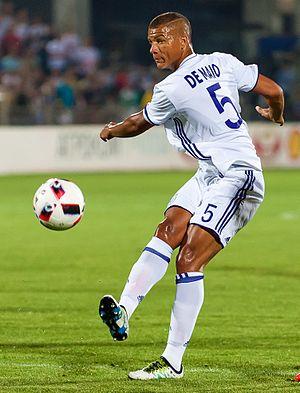
Sébastien De Maio est un footballeur franco-italien, d'ascendance antillaise. Il évolue au poste de défenseur au Bologne FC.